Stuttgart-Bad Cannstatt–Nördlingen railway

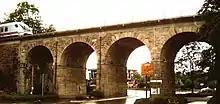
Haldenbach Viaduct in Endersbach

At the end of World War II, the German military blew up the viaduct over the Haldenbach west of Endersbach station and the bridge over the Kocher west of Aalen, so that the intervening places were only accessible via the Hohenstaufen Railway from Schwäbisch Gmünd to Göppingen on the Fils Railway. Pioneers of the U.S. Army built a temporary bridge in Endersbach, so that in August 1945 the line was accessible again. Traffic was also restored over the Kocher in Aalen during the summer of 1945.